Aryacakravarti dynasty

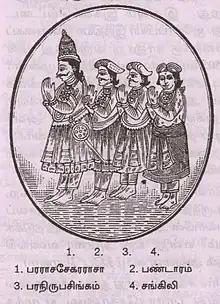
Image of Singai Parasasekaran, his sons Pandaram, Paranirupsingan and Cankili I

Marco Polo was a Venetian trader and explorer who gained fame for his worldwide travels. These were recorded in the book "Il Milione" ("The Million" or "The Travels of Marco Polo"). He reached a port in the northern part of present-day Sri Lanka between 1292 and 1294. According to him the local king was an independent ruler who did not pay tribute to any other monarchs. He named the king as "Cantheman", which is considered to be a corruption of "Cinkaiariyan". Polo's was followed by a visit by John of Montecorvino, who was a Franciscan missionary, traveller and statesman. He wrote in December 1291 (or 1292), the earliest noteworthy account of the Coromandel coast furnished by any Western European. According to him, he saw the wreckage of sixty seagoing vessels in the general area of Jaffna.